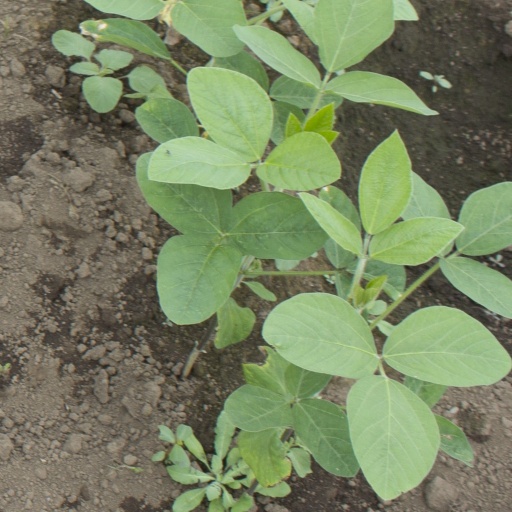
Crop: soybean